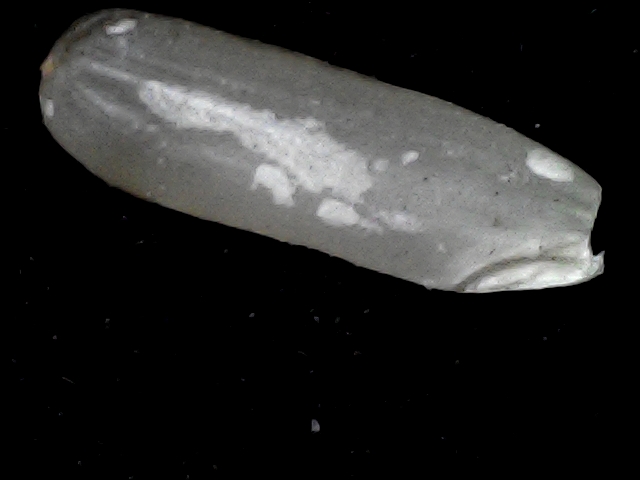
Rice variety: BD87